7th Cavalry Regiment

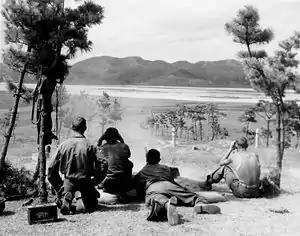
A .50 Cal. Machine gun squad of Co. E, 2nd Battalion, 7th Regiment, 1st Cavalry Division, fires on North Koreans along the north bank of the Naktong River, 26 August 1950.

In 1887, the state of Montana was host to a minor war between the Crow and the Blackfoot Indians where both tribes raided each other's reservations in order to steal horses. In late spring, a Blackfoot war party made off with several Crow horses, prompting Crow war-leader Sword Bearer to lead a retaliatory raid against his Chief's decision. The raid stepped off in September, and the war party consisted of teenage braves eager to prove themselves in battle. During the raid, a number of Blackfoot braves were killed and the Crow recovered their horses without loss, but when they returned to the reservation, on 30 September, Sword Bearer made the mistake of showing off his victory to the Indian agent, Henry E. Williamson, who was known for being disliked by the native population. In what was called the Crow Incident, Sword Bearer and his men circled around Williamson's home and fired into the air and at the ground near Williamson's feet, prompting him to wire the Army at Fort Custer for help. When the Army force arrived, their cannon failed to fire, allowing Sword Bearer and his men to flee into the Big Horn Mountains.